George Haven House

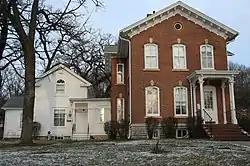
The cottage (left) and The Oaks (right)

The George Haven House, also known as The Oaks, is a historic building located in Chatfield, Minnesota, United States. The Italianate house was built in 1874, and the Greek Revival cottage, also known as the Lucian Johnson House, was completed in 1892. It is next door to Oakenwald Terrace. At one time what is now three properties were on the same estate of Jason C. Easton. They are representative of the commercial and financial prosperity of Chatfield. The Hanson and Johnson houses were listed together on the National Register of Historic Places in 1982.